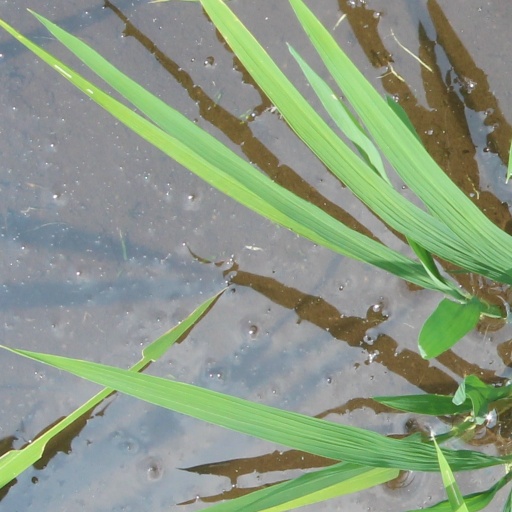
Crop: rice